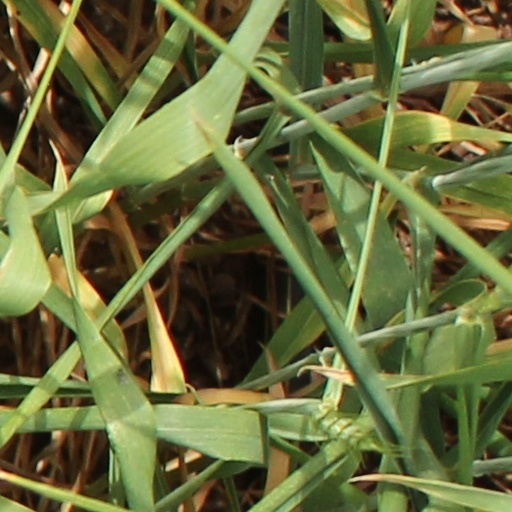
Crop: wheat